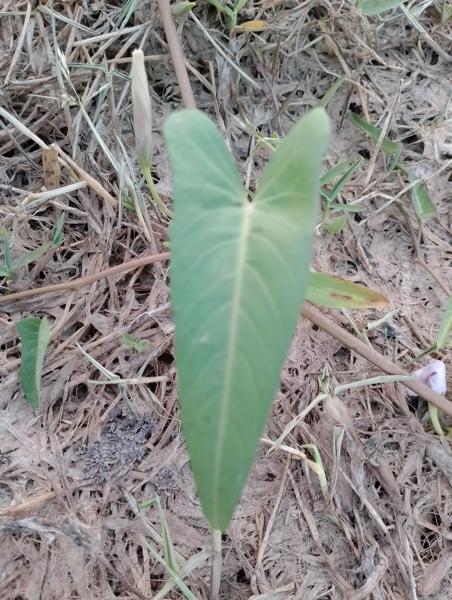
Weed species: Ipomoea aquatic